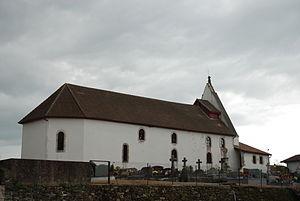
Villefranque est une commune française située dans le département des Pyrénées-Atlantiques, en région Nouvelle-Aquitaine.
Cet article recense une partie des monuments historiques des Pyrénées-Atlantiques, en France.